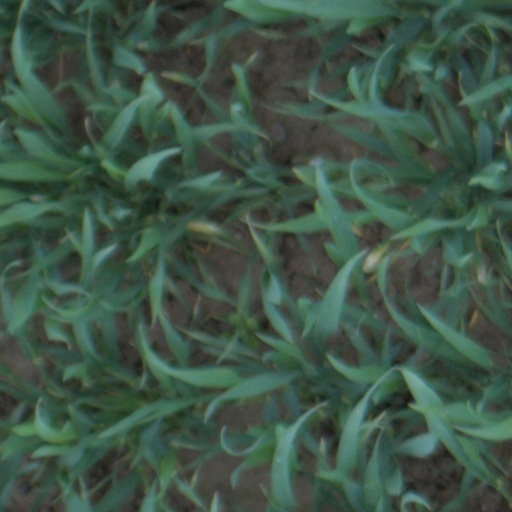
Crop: wheat